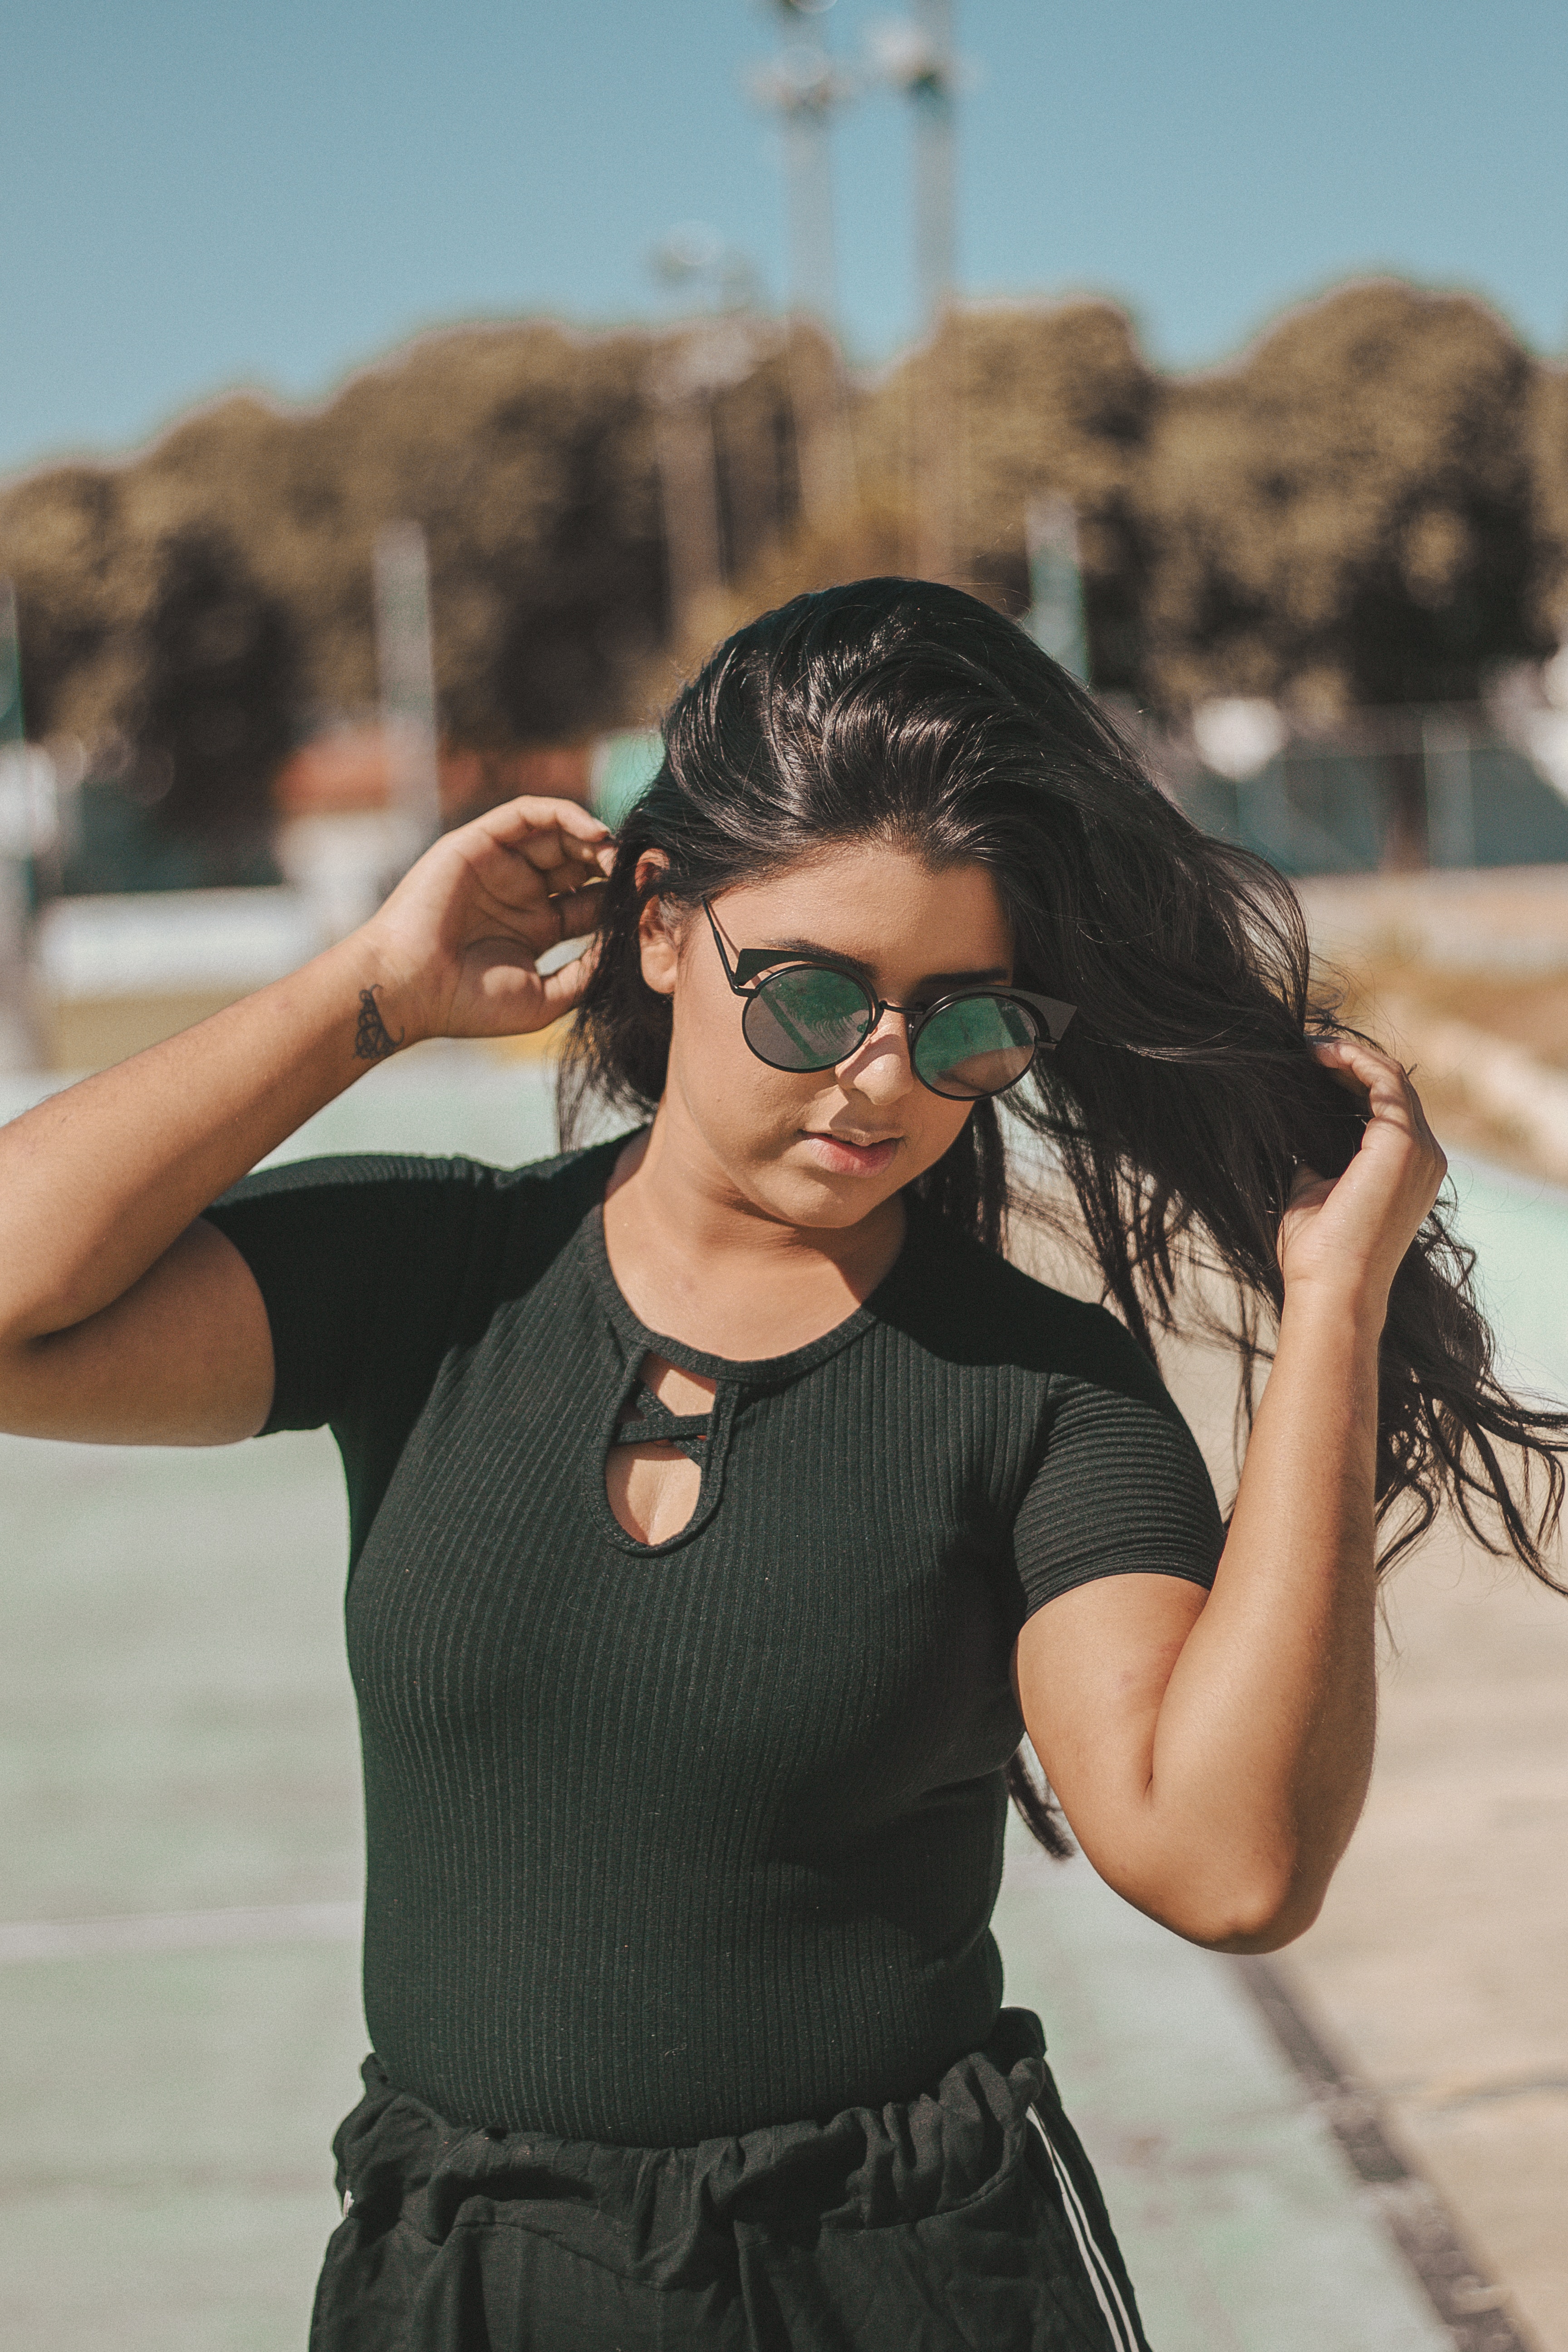
eyewear, sunglasses, black, glasses, beauty, cool, photo shoot, fashion, black hair, shoulder, photography, dress, street fashion, vision care, fun, model, little black dress, vacation, long hair, fashion accessory, top, gesture, ear, tourism, style, sleeve